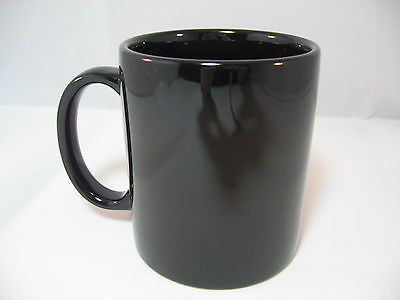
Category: mug